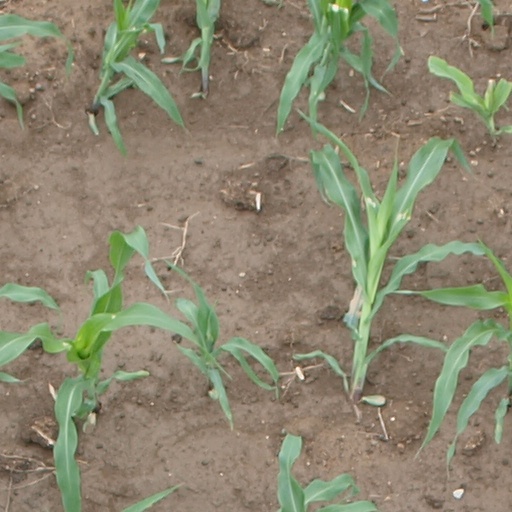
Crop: maize; corn